Thimble tube boiler

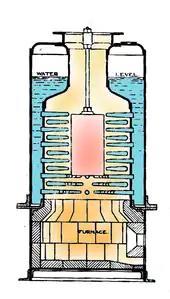
Thimble tube boiler

A thimble tube boiler is a form of steam boiler, usually provided as an auxiliary boiler or heat-recovery boiler. They are vertical in orientation and would be considered a form of water-tube boiler.